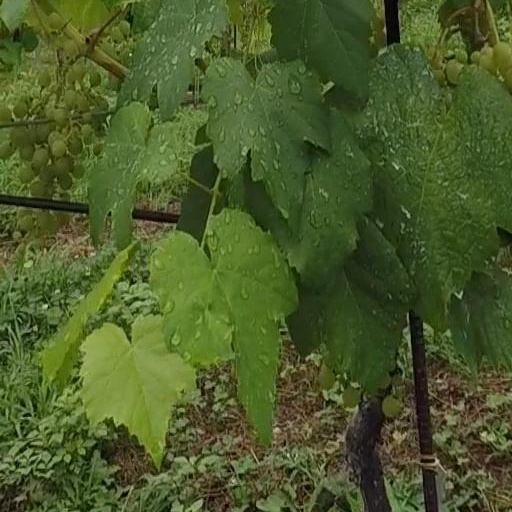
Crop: grape